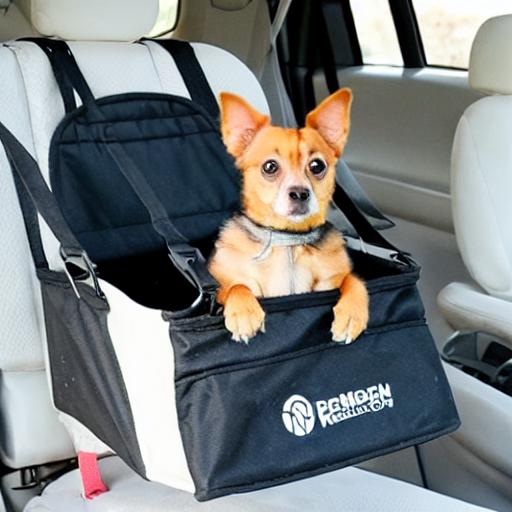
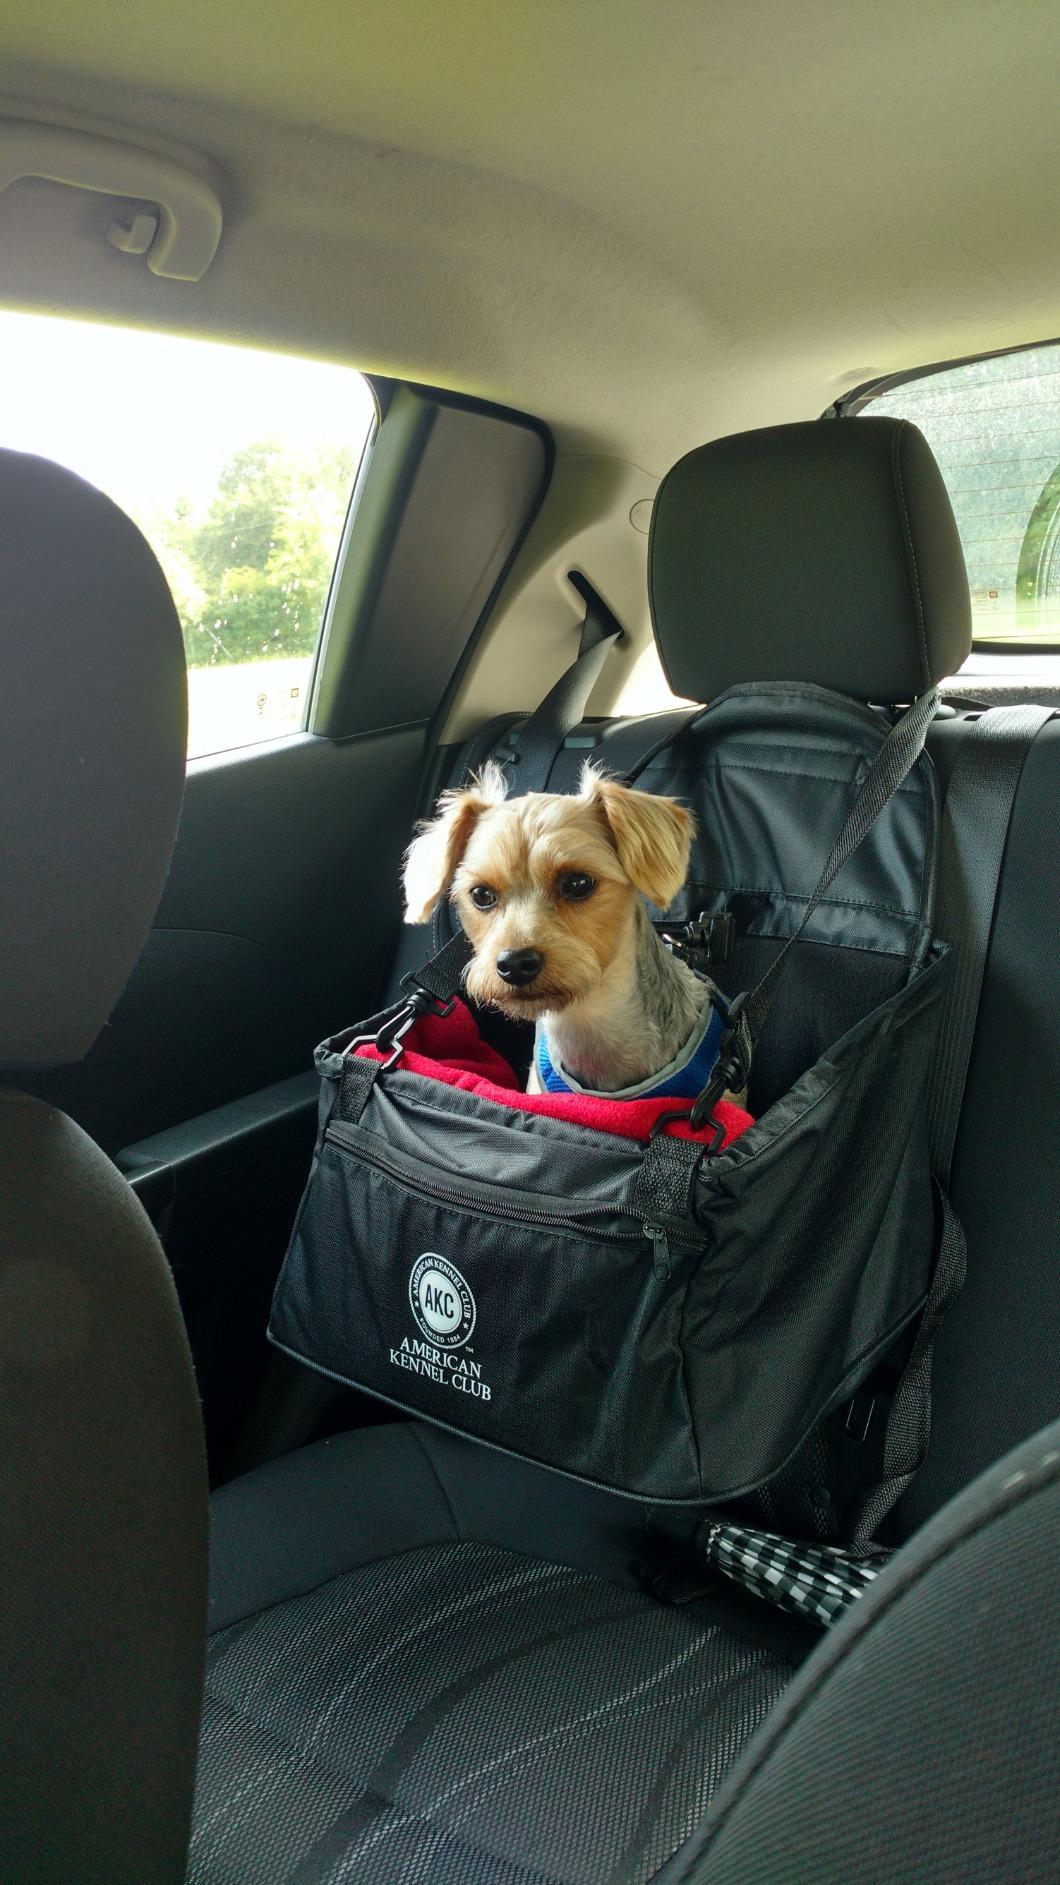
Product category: items_kennel
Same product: no